Birkenhead Park Cricket Club

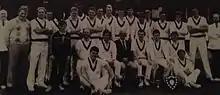
Birkenhead Park 1st & 2nd XIs - both winners of their Liverpool Competition leagues 1986

However the 1st XI were unable to do the double as they suffered their third Cheshire Cup final defeat at the hands of Cheadle. This was then followed by another failure the year after when they lost their last three wickets for two runs in a one-run loss to Stalybridge.